Erin Murphy (Minnesota politician)

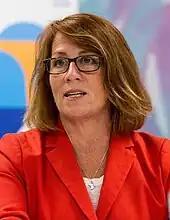
Murphy in 2016

Murphy was first elected in 2006, and reelected in 2008, 2010, 2012, 2014, and 2016. She served on the Rules and Legislative Administration Committee, the Health Care and Human Services Policy and Oversight Committee, the Taxes Committee, the Finance Subcommittee for Health Care and Human Services Finance Division, and the Health Care and Human Services Policy and Oversight Subcommittee for the Licensing Division.